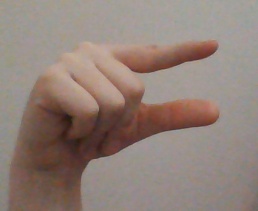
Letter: dal